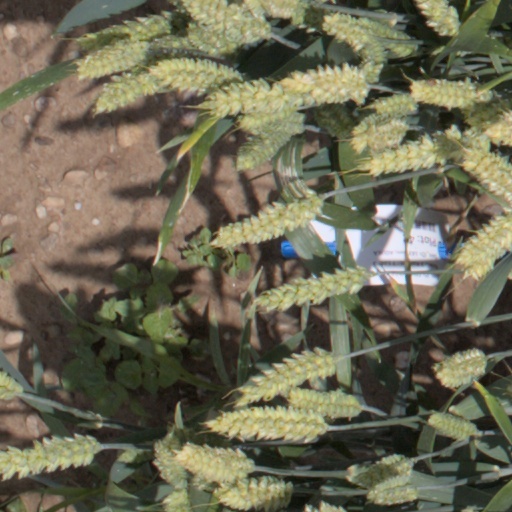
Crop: wheat